Confederate war finance

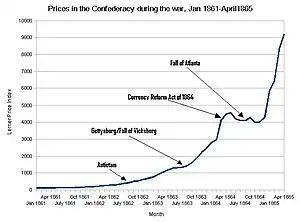
Monthly price index in the Confederacy during the war rose from 100 in January 1861 to over 9200 in April 1865. In addition to being fueled by dramatic increases in amount of money in circulation, prices also increased in response to negative news from the battlefield.

The financing of war expenditures by the means of currency issues (printing money) was by far the major avenue resorted to by the Confederate government. Between 1862 and 1865, more than 60% of total revenue was created in this way. While the North doubled its money supply during the war, the money supply in the South increased twenty times over.